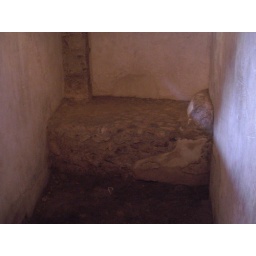
Conveniently located beside a bath house